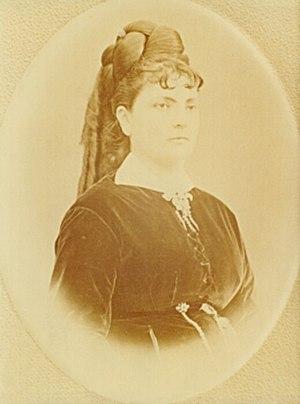
Rosa Vercellana, appelée La Bella Rosina ou, dans le Piémont, La Bela Rosin, née le 11 juin 1833 à Nice et morte le 26 décembre 1885 à Pise, fut la maîtresse, puis l'épouse morganatique du roi d'Italie Victor-Emmanuel II, qui lui accorda le titre de comtesse de Mirafiori et Fontanafredda.